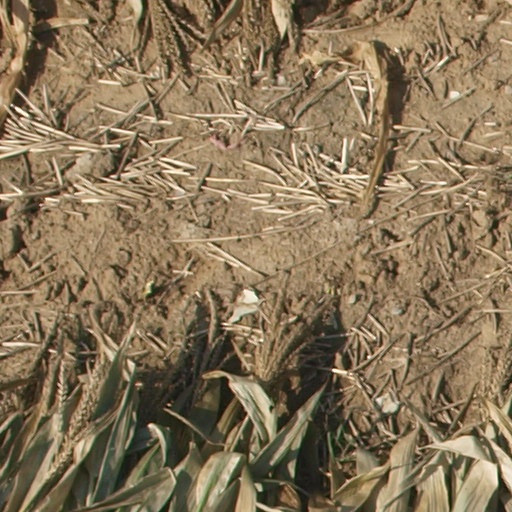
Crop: maize; corn